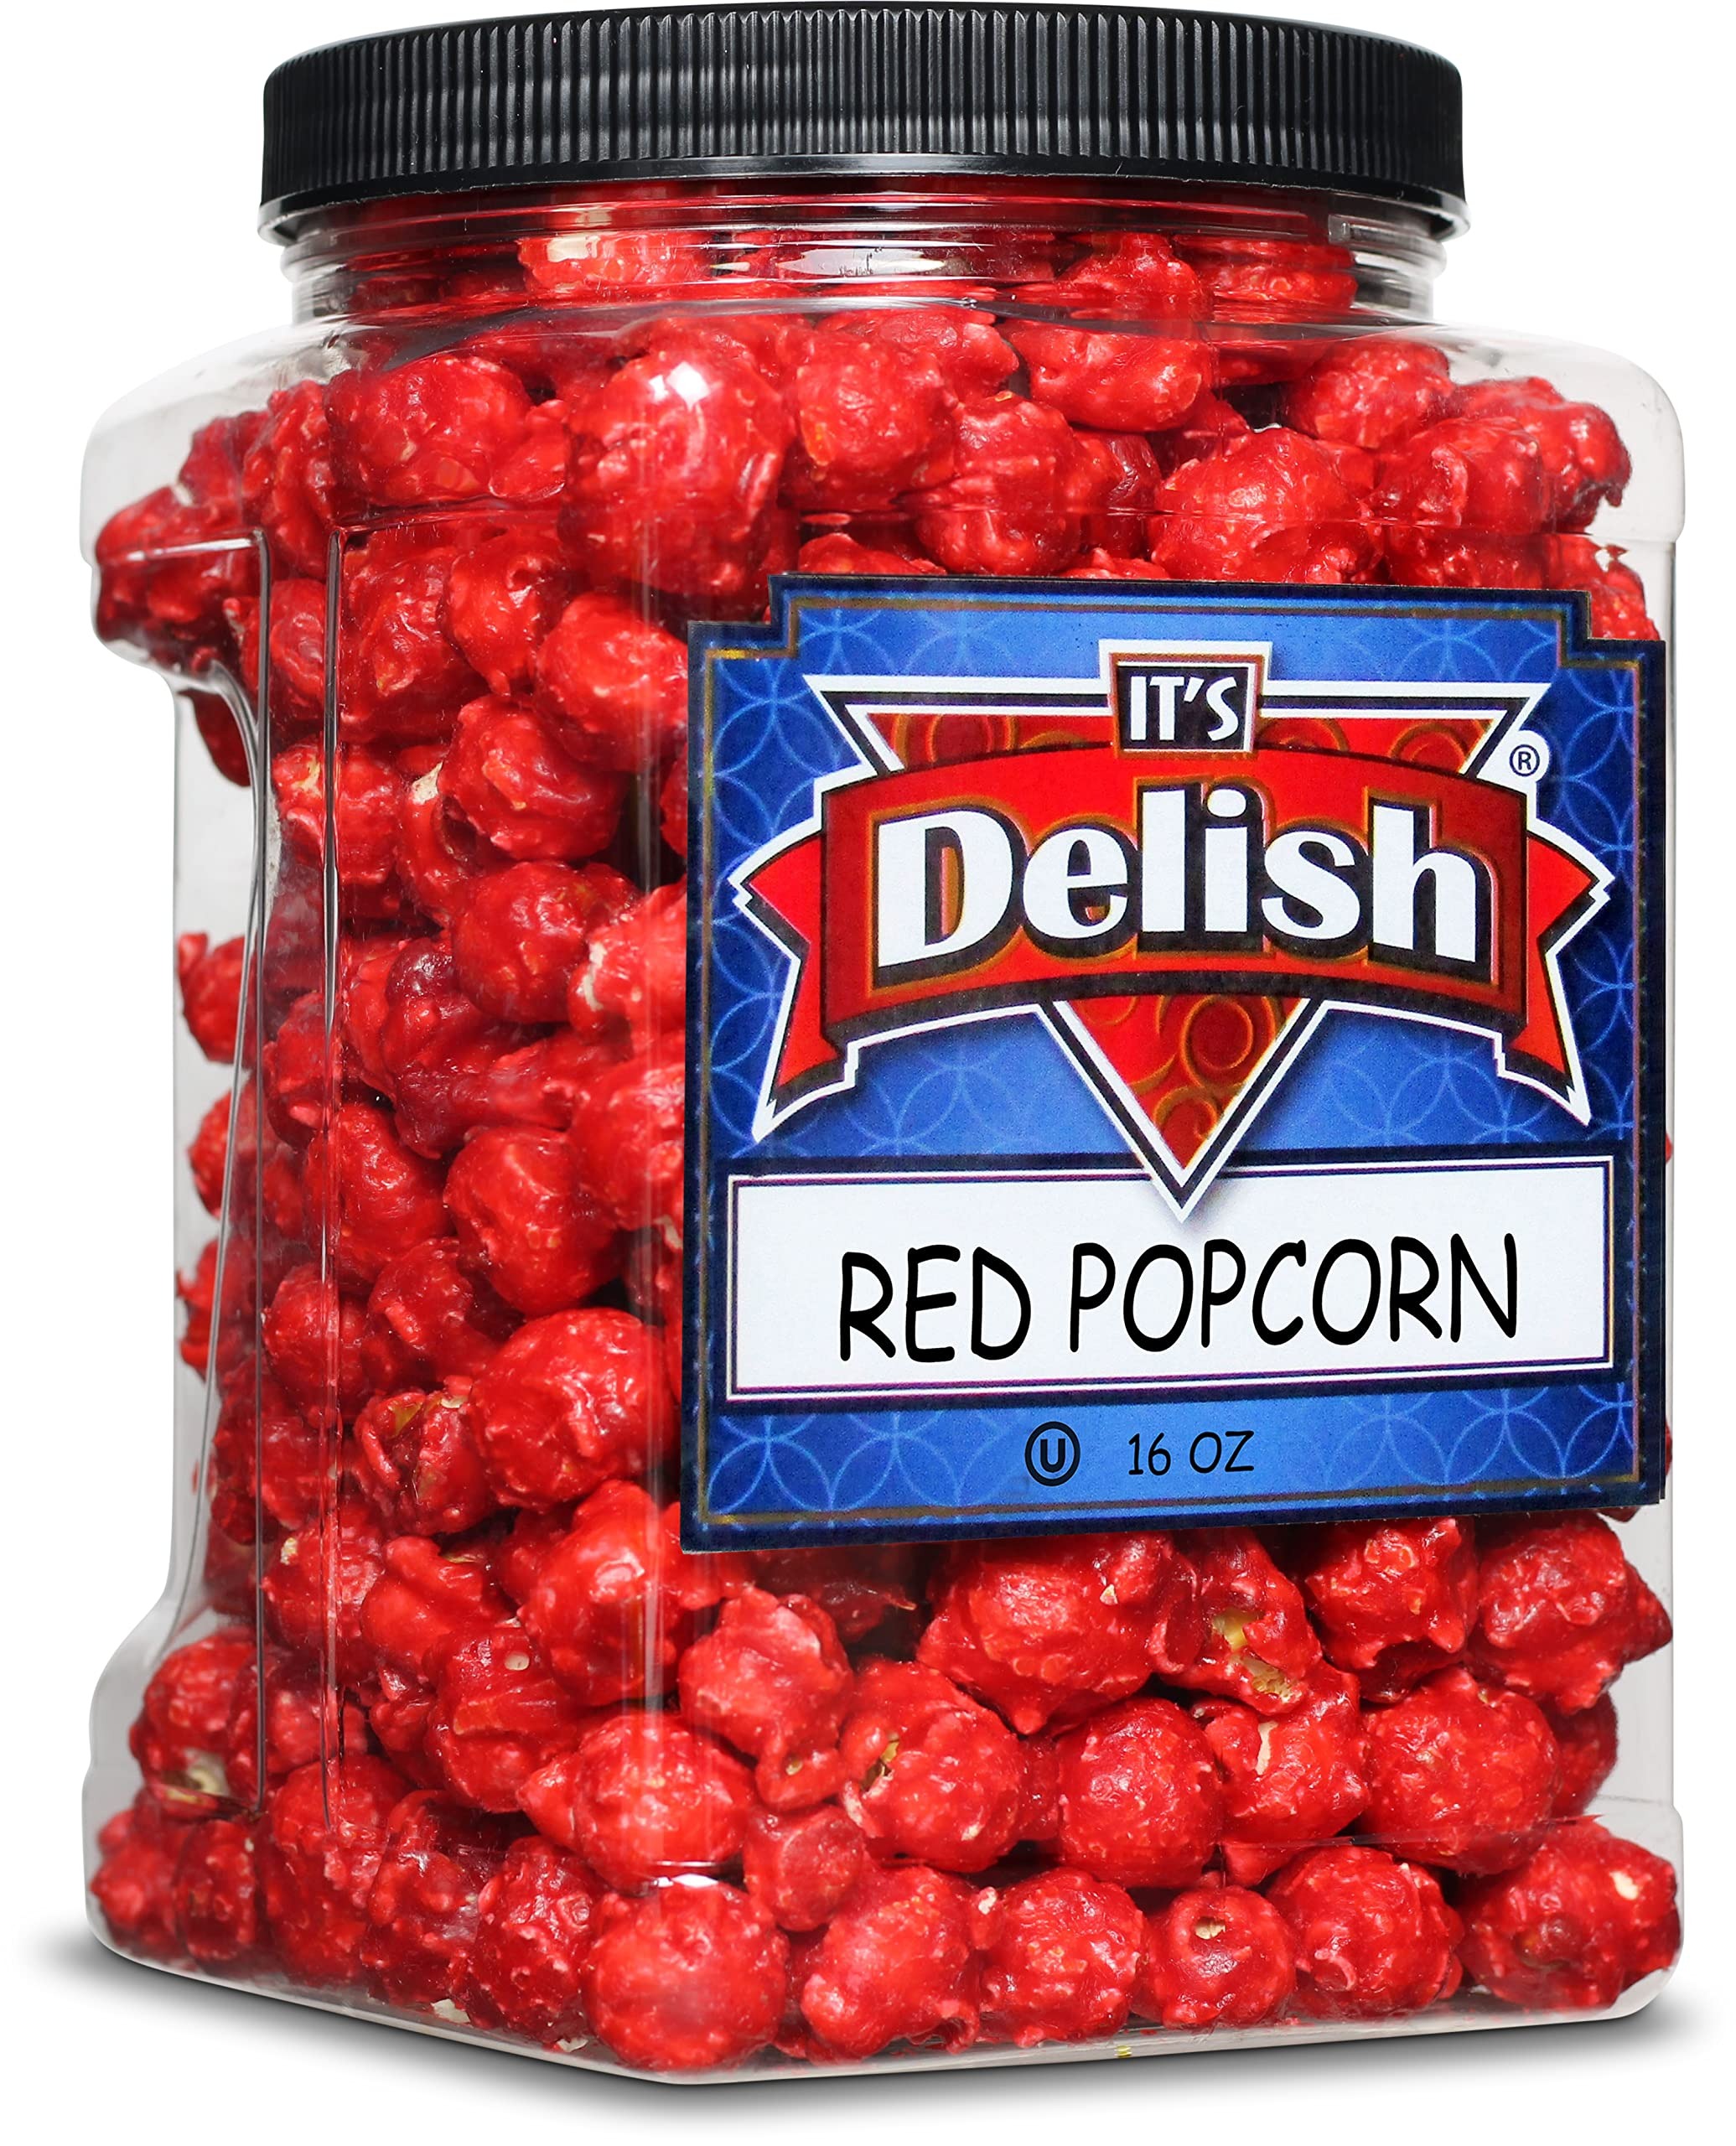
Item Name: Gourmet Red Cherry Flavored Popcorn by It's Delish, 16 Oz Jumbo Container | Bulk Air Popped Pop Corn Snack - Fruity Red Themed Candy Confetti – Gluten Free, Vegan, Kosher, 1 Count
Bullet Point 1: 🍿 EXCITING RED-COLORED POPCORN : Delicious cherry red popcorn for snacks and parties. Although artificially flavored, its popping with fruity candy flavor. - YIELDS: Approx 2 oz. per cup.
Bullet Point 2: 🍿 WONDERFUL TREAT: This fun fruity popcorn comes in a large bulk 16 Oz (1 Lb) container to satisfy your popcorn crave and midnight sweet tooth. Open the lid and sniff the aroma of this yummy popcorn. Eat out of the jar, or divide it into popcorn bags. Plus, when this popcorn finishes, you can reuse the container to store food or stationery items in it. - When sealed, candied popcorn can stay fresh for over a month!
Bullet Point 3: 🍿 DELICIOUS ARTIFICIAL FLAVORS, SWEET, & CRUNCHY: It's Delish Red Cherry Popcorn will keep you munching and crunching while you get to appreciate the fun fruity flavors and exciting colors of the mix. Whether at a carnival, fun red-themed party or just sitting at home or office, you"ll love our fruity popcorn. Indulge today!
Bullet Point 4: 🍿 FUN & YUMMY FOR EVERY OCCASION: Our Cherry-flavored popcorn is simply the ideal choice for every occasion. Whether you want to surprise your little ones with a new treat, gift yourself or your friend with a new snack, add it to your colorful or red-theme party, gift it on weddings, baby showers, or any other occasion that crosses your mind, these will be a winner!
Bullet Point 5: 🍿 CERTIFIED KOSHER OU PARVE: Our rainbow popcorn is vegan, non-dairy and proudly made in the USA. We value and care for our customers, and your well-being is our top priority. Expect nothing less when it comes to the freshness, flavor, and crunch of this popcorn. Order from the popcorn factory direct and taste the fun!
Value: 16.0
Unit: Ounce

Price: 28.99